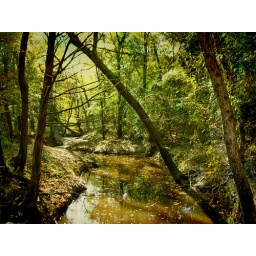
No clear running streams in east texas. Only dark, tannin stained, slow moving creeks.